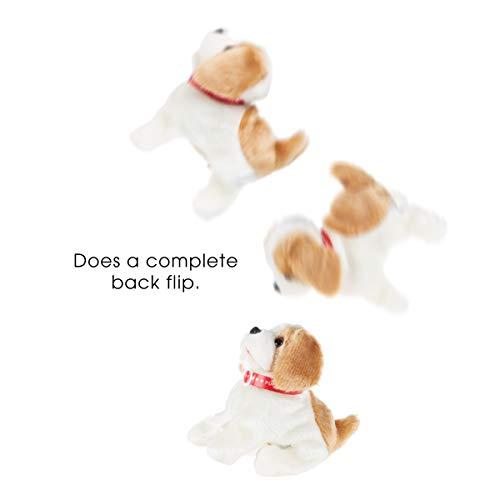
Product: Happy Trails Interactive Plush Puppy Toy– Battery Operated Dog That Walks, Barks & Does Back Flips, Soft & Snuggly Fur, Stuffed Animal Robot
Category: Toys & Games | Stuffed Animals & Plush Toys | Plush Interactive Toys
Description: INTERACTIVE- This adorable, battery-operated stuffed dog can do it all—it can walk forward, moves it mouth as it barks and does back flips  Just like the real thing, this pup is great for cuddling and its life-like functions make it fun to play with.
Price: $14.95
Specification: ProductDimensions:4x6.5x6.5inches|ItemWeight:11.2ounces|ShippingWeight:14.4ounces(Viewshippingratesandpolicies)|ASIN:B07S57ZHY1|Itemmodelnumber:80-TK173440|Manufacturerrecommendedage:36months-12years